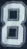
Number: 8